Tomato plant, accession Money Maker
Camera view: horizontal (90 deg, fisheye); turntable rotation: 30 degrees
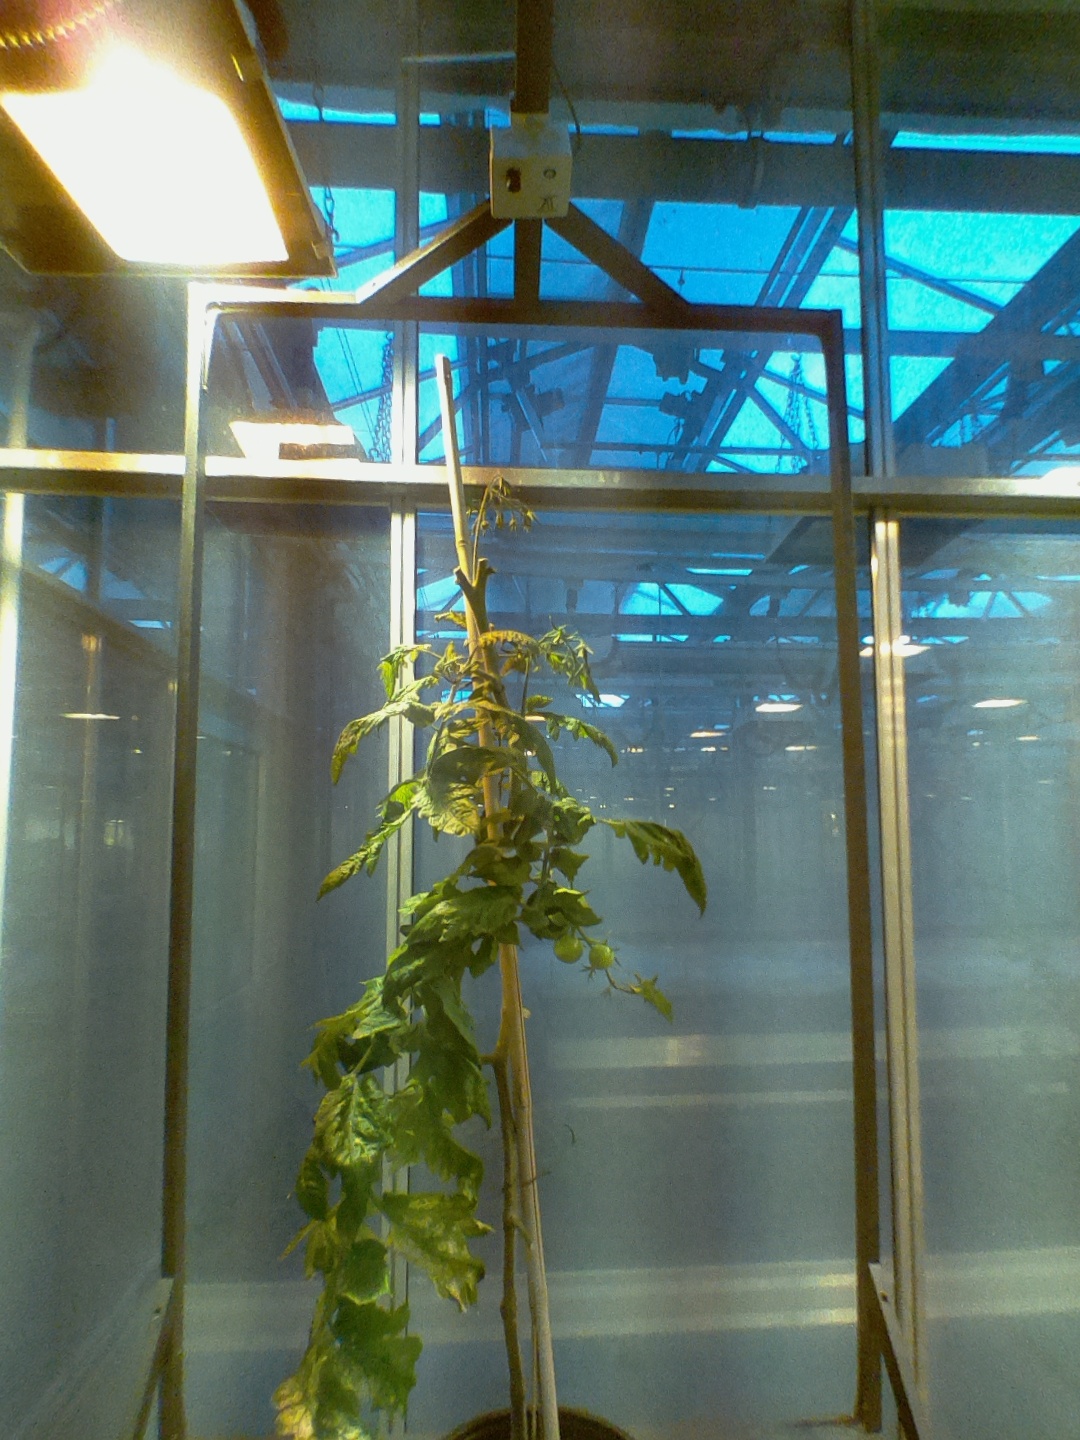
BBCH growth stage 76: 60%-70% of final fruit size